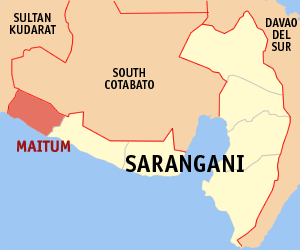
Maitum est une localité de la province de Sarangani, aux Philippines. En 2015, elle compte 44 595 habitants.